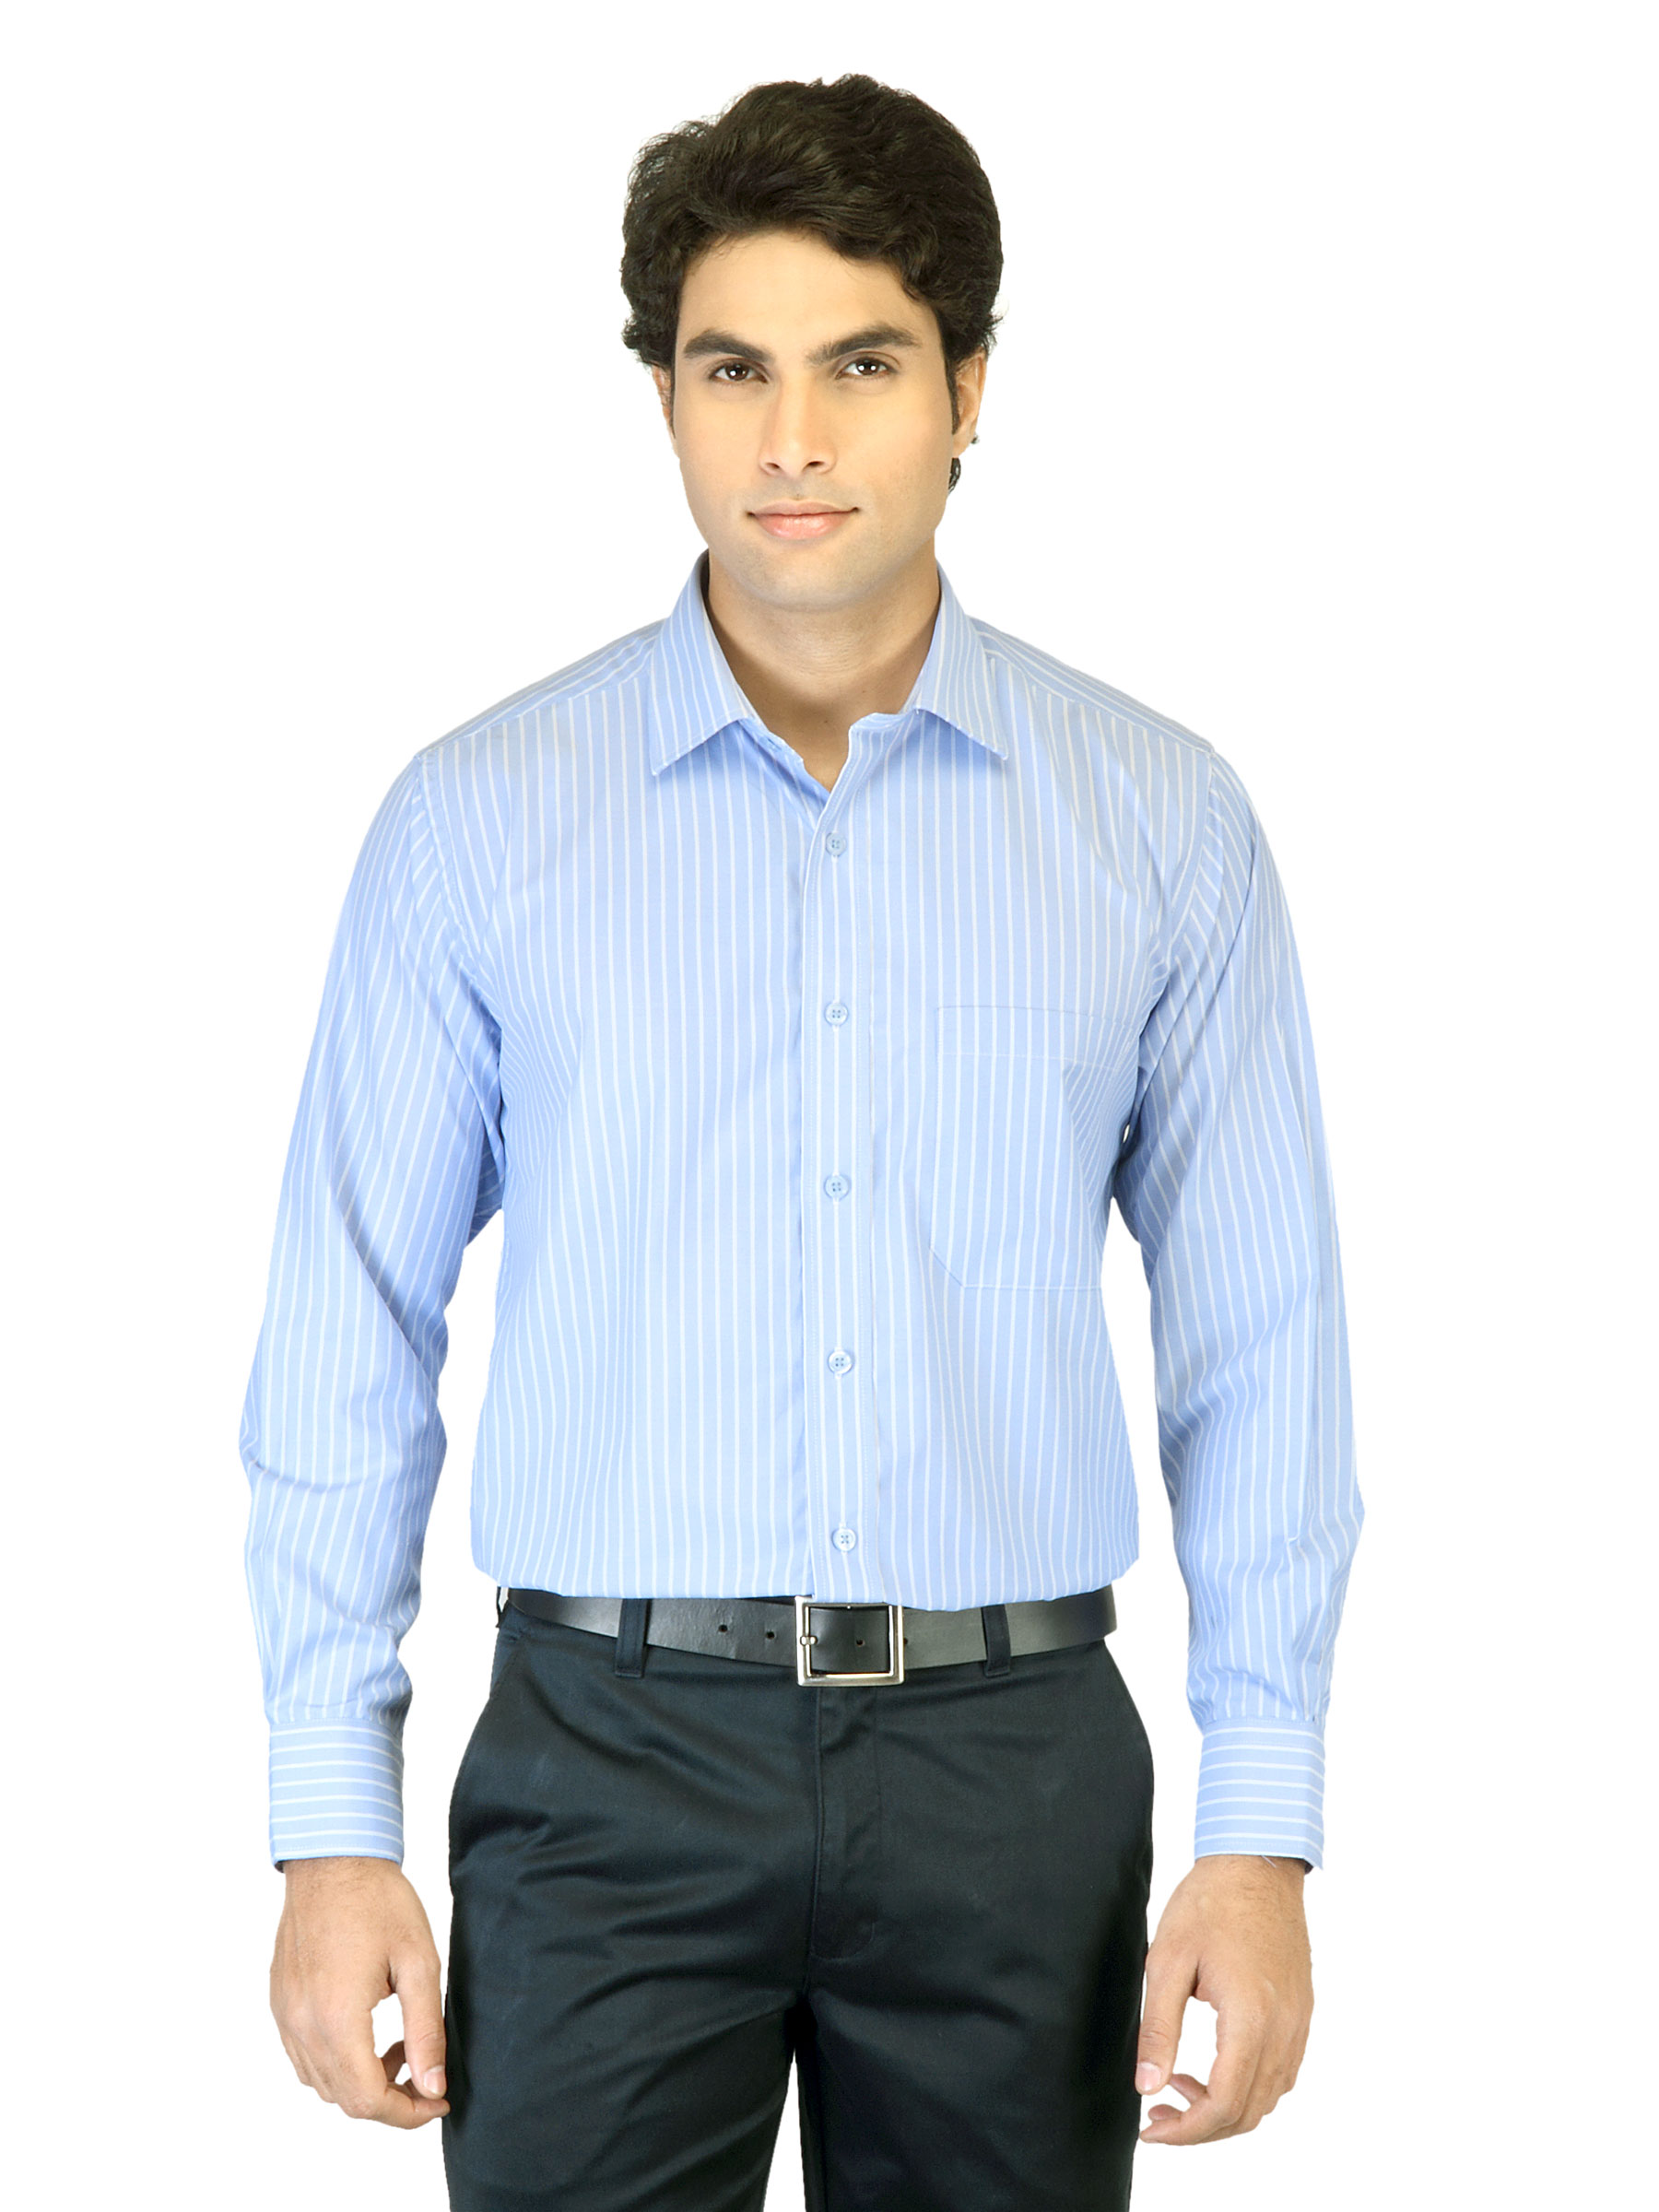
Peter England Men Blue Striped Shirt
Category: Apparel / Topwear / Shirts
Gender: Men
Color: Blue
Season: Fall 2011
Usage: Formal